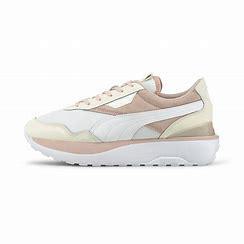
Brand: Puma
Model: Cruise Rider